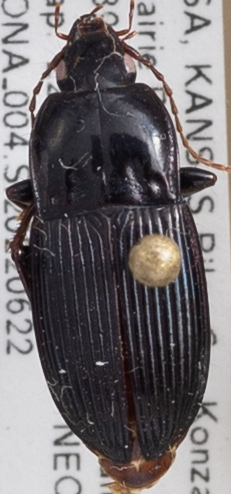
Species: Pterostichus permundus
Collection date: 2022-06-22
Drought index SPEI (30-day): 0.794
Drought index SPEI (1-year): -0.078
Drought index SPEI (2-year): -0.086